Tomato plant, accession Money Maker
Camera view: bottom (45 deg); turntable rotation: 300 degrees
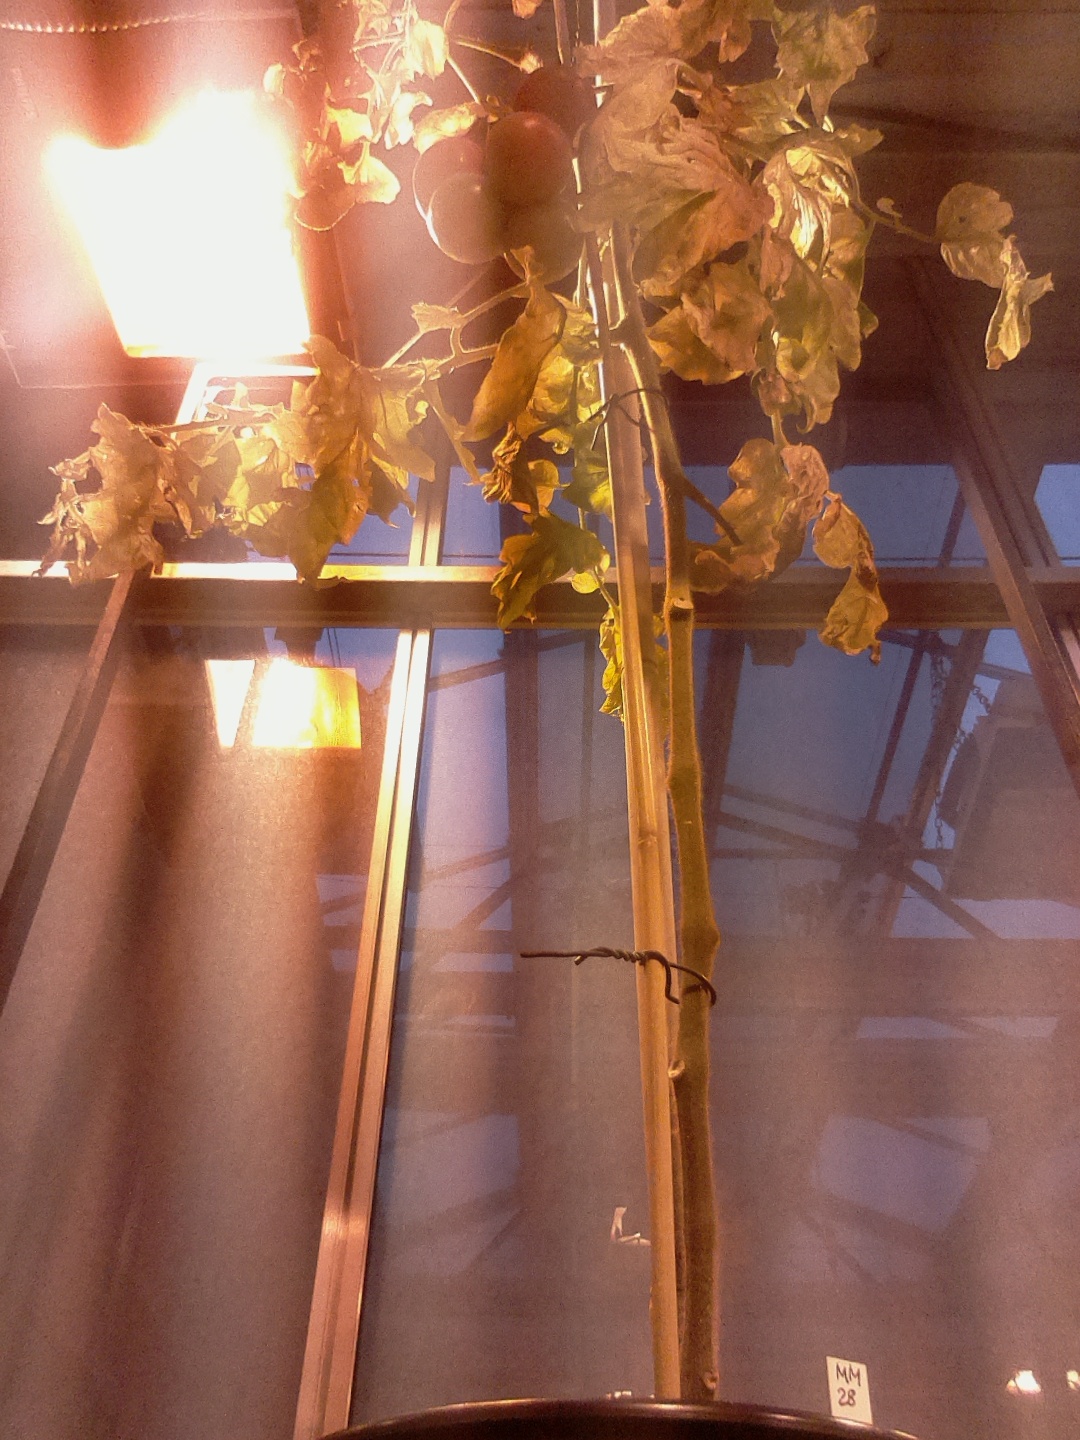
BBCH growth stage 84: 40%-50% of fruits show typical fully ripe color